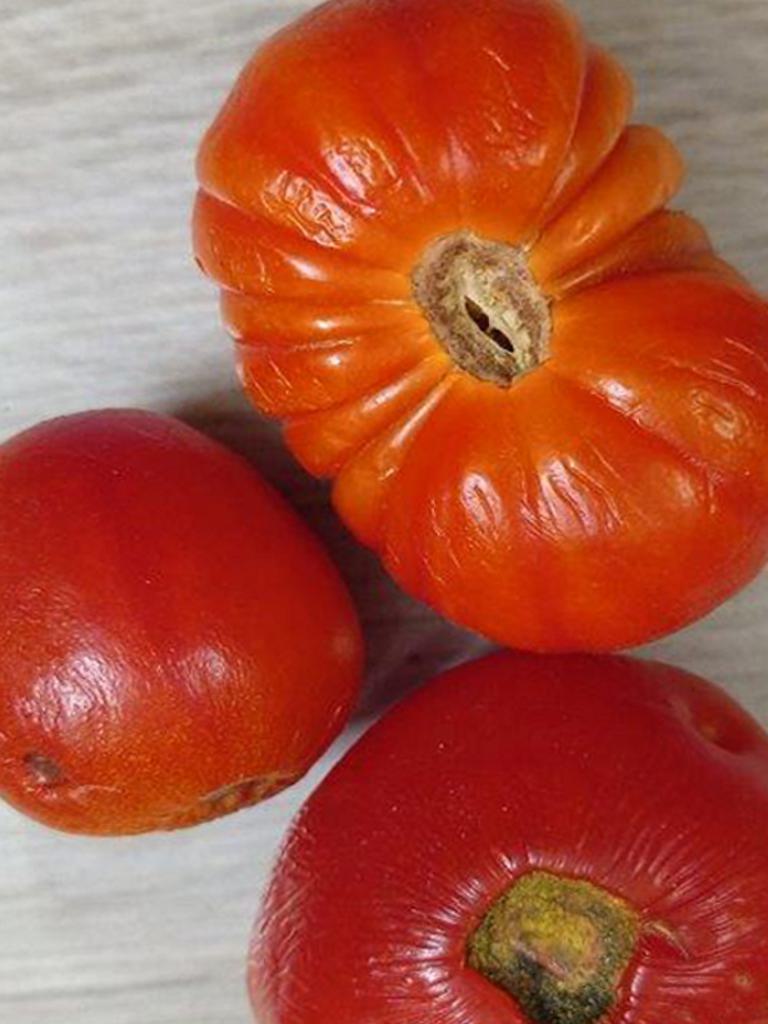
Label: Rotten